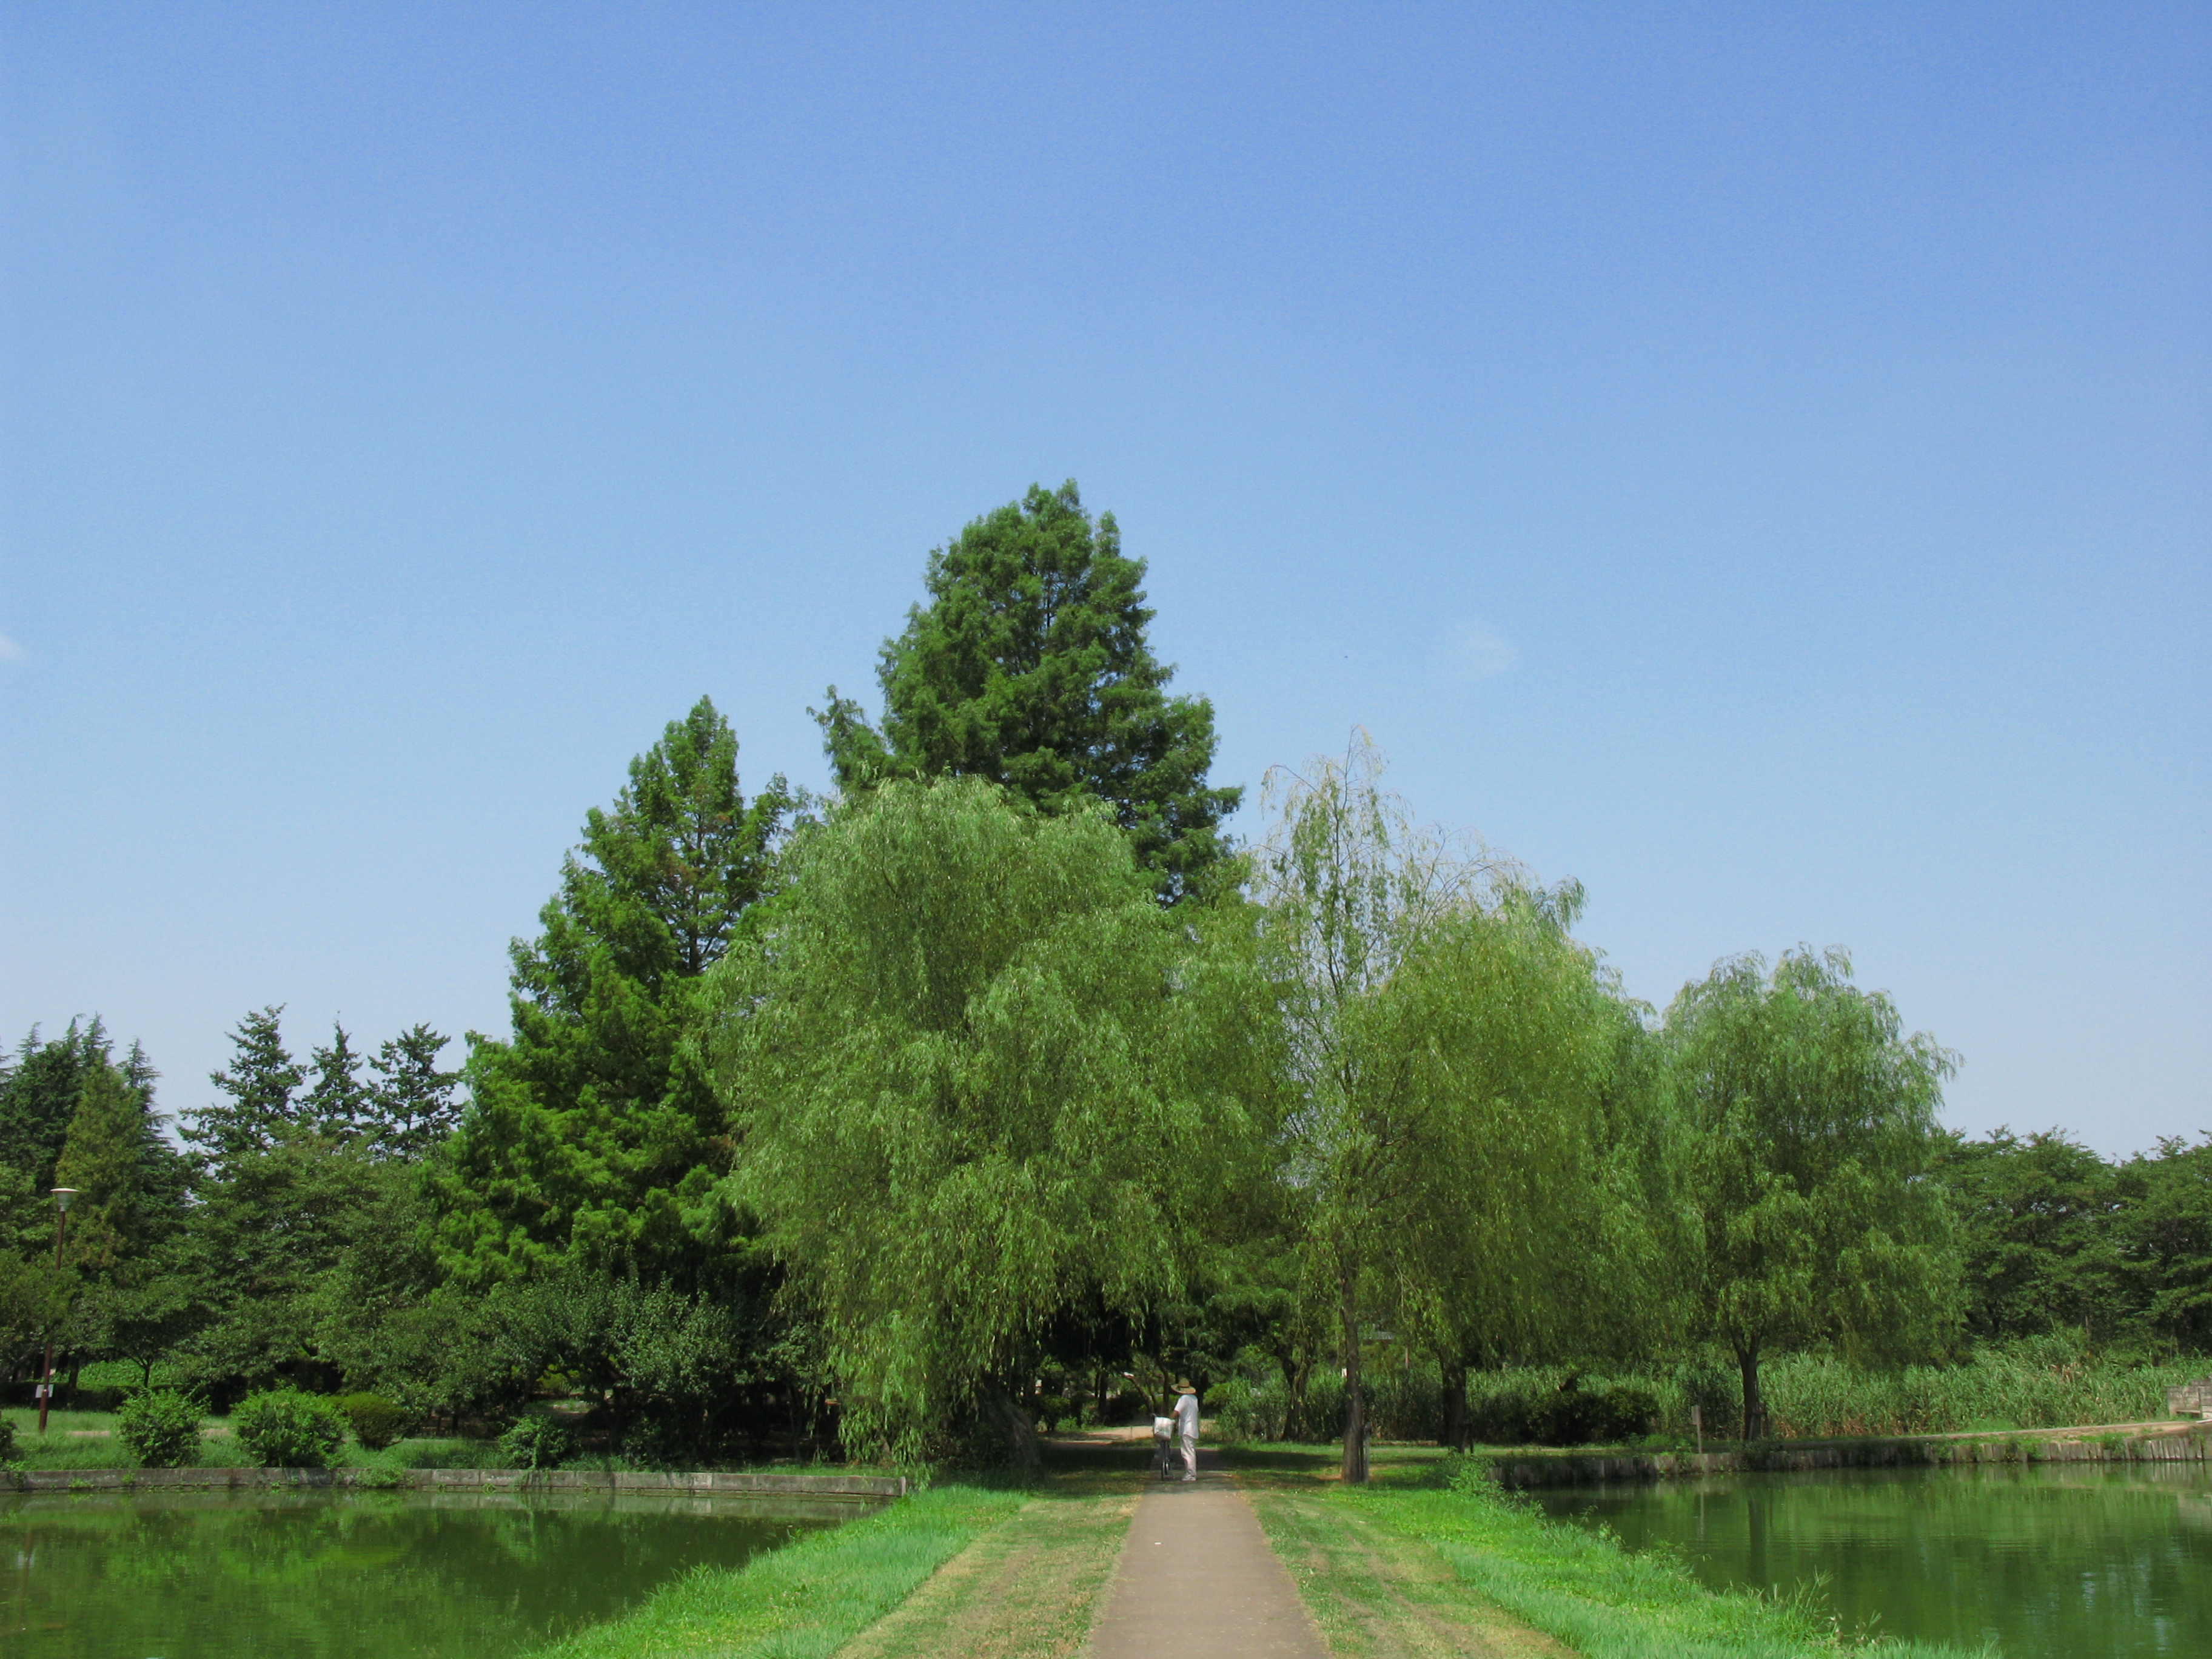
landscape, tree, plant, meadow, view, river, pond, green, high, waterway, hires, views, ecosystem, hi, res, powershotg7, canong7, brillianteyejewel, biome, woody plant, land lot